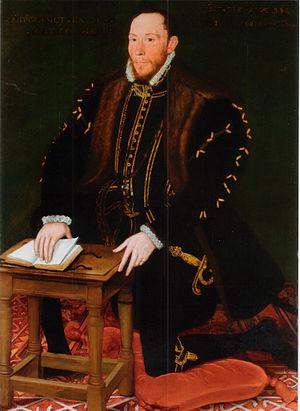
Thomas Percy, 7ᵉ comte de Northumberland, prit la tête du Soulèvement du Nord et fut exécuté pour trahison. Il a été beatifié par l'Église catholique en 1895.
La guerre civile écossaise de 1568-1573, dite aussi guerre civile marienne est un ensemble de conflits qui font suite à l'abdication de la reine Marie Stuart et son évasion en mai 1568. Le conflit oppose les régents de Jacques VI d'Écosse alors enfant, aux partisans de la reine exilée en Angleterre, et s'achève avec l'intervention de troupes anglaises et la reddition du château d'Édimbourg en mai 1573. En 1570, ce conflit est qualifié de « guerre intestine dans le Commonwealth », et dans la période qui suit de « guerre intestine menée à l'encontre de l'autorité ».